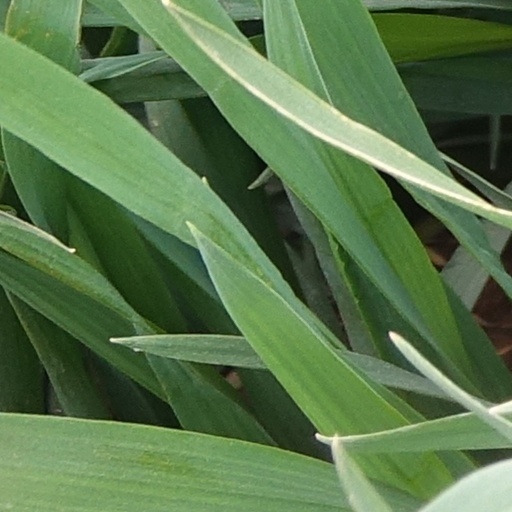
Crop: wheat